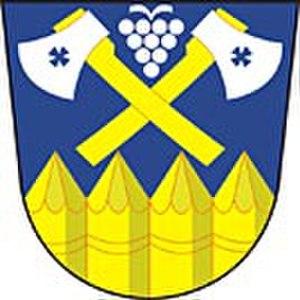
Kochánky est une commune du district de Mladá Boleslav, dans la région de Bohême-Centrale, en République tchèque. Sa population s'élevait à 450 habitants en 2020.